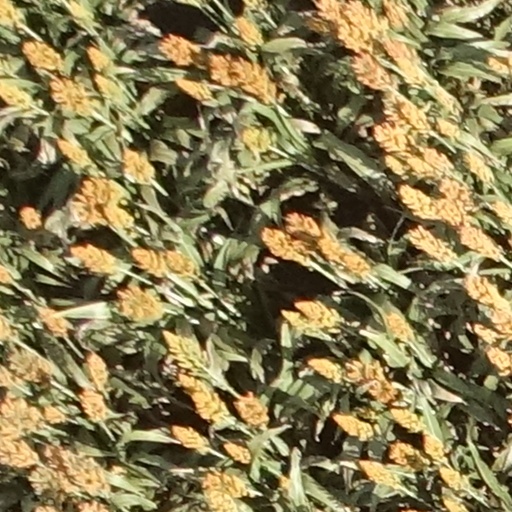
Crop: sorghum